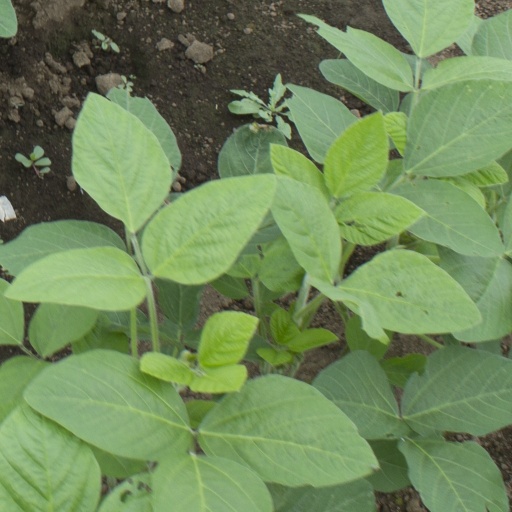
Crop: soybean